Pyotr Volodkin

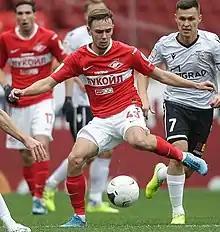
Volodkin with Spartak-2 in 2019

Pyotr Sergeyevich Volodkin (born 4 March 1999) is a Russian football player.